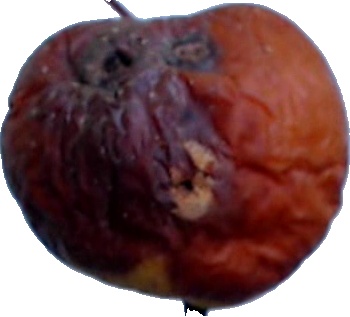
Label: apple_rotten_1